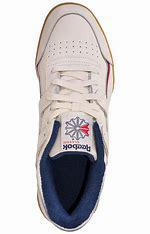
Brand: Reebok
Model: Workout Plus Mu